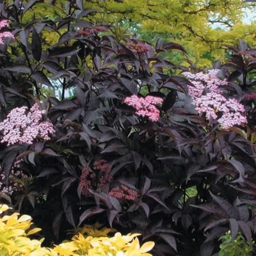
shade - tolerant shrubs that are grown for their flowers are best planted where a little sun can filter through , such as near deciduous trees or a trellis .